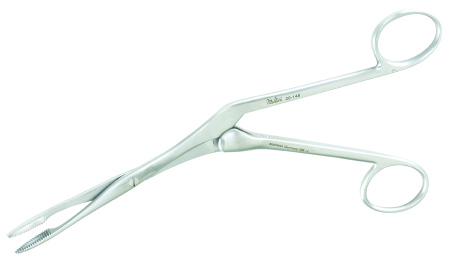
Miltex Septum Forceps Miltex® Knight 6-3/4 Inch Length OR Grade German Stainless Steel NonSterile NonLocking Finger Ring Handle Angled Serrated Tips - M-465919-3976 - Each
Delivery - 1-2 Weeks, Directly Ships from the Manufacturer Item Id 465919 MF ID 20-148 Brand Miltex® Manufacturer Miltex Application Septum Forceps Grade OR Grade Handle Type Finger Ring Handle Locking Type NonLocking Material German Stainless Steel Size 6-3/4 Inch Length Sterility NonSterile Style Knight Tip Style Angled Tip Type Serrated Tips UNSPSC Code 42291802
Brand: Miltex
Category: Business & Industrial > Medical > Medical Instruments > Surgical Needles & Sutures